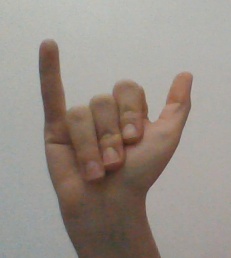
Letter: ya